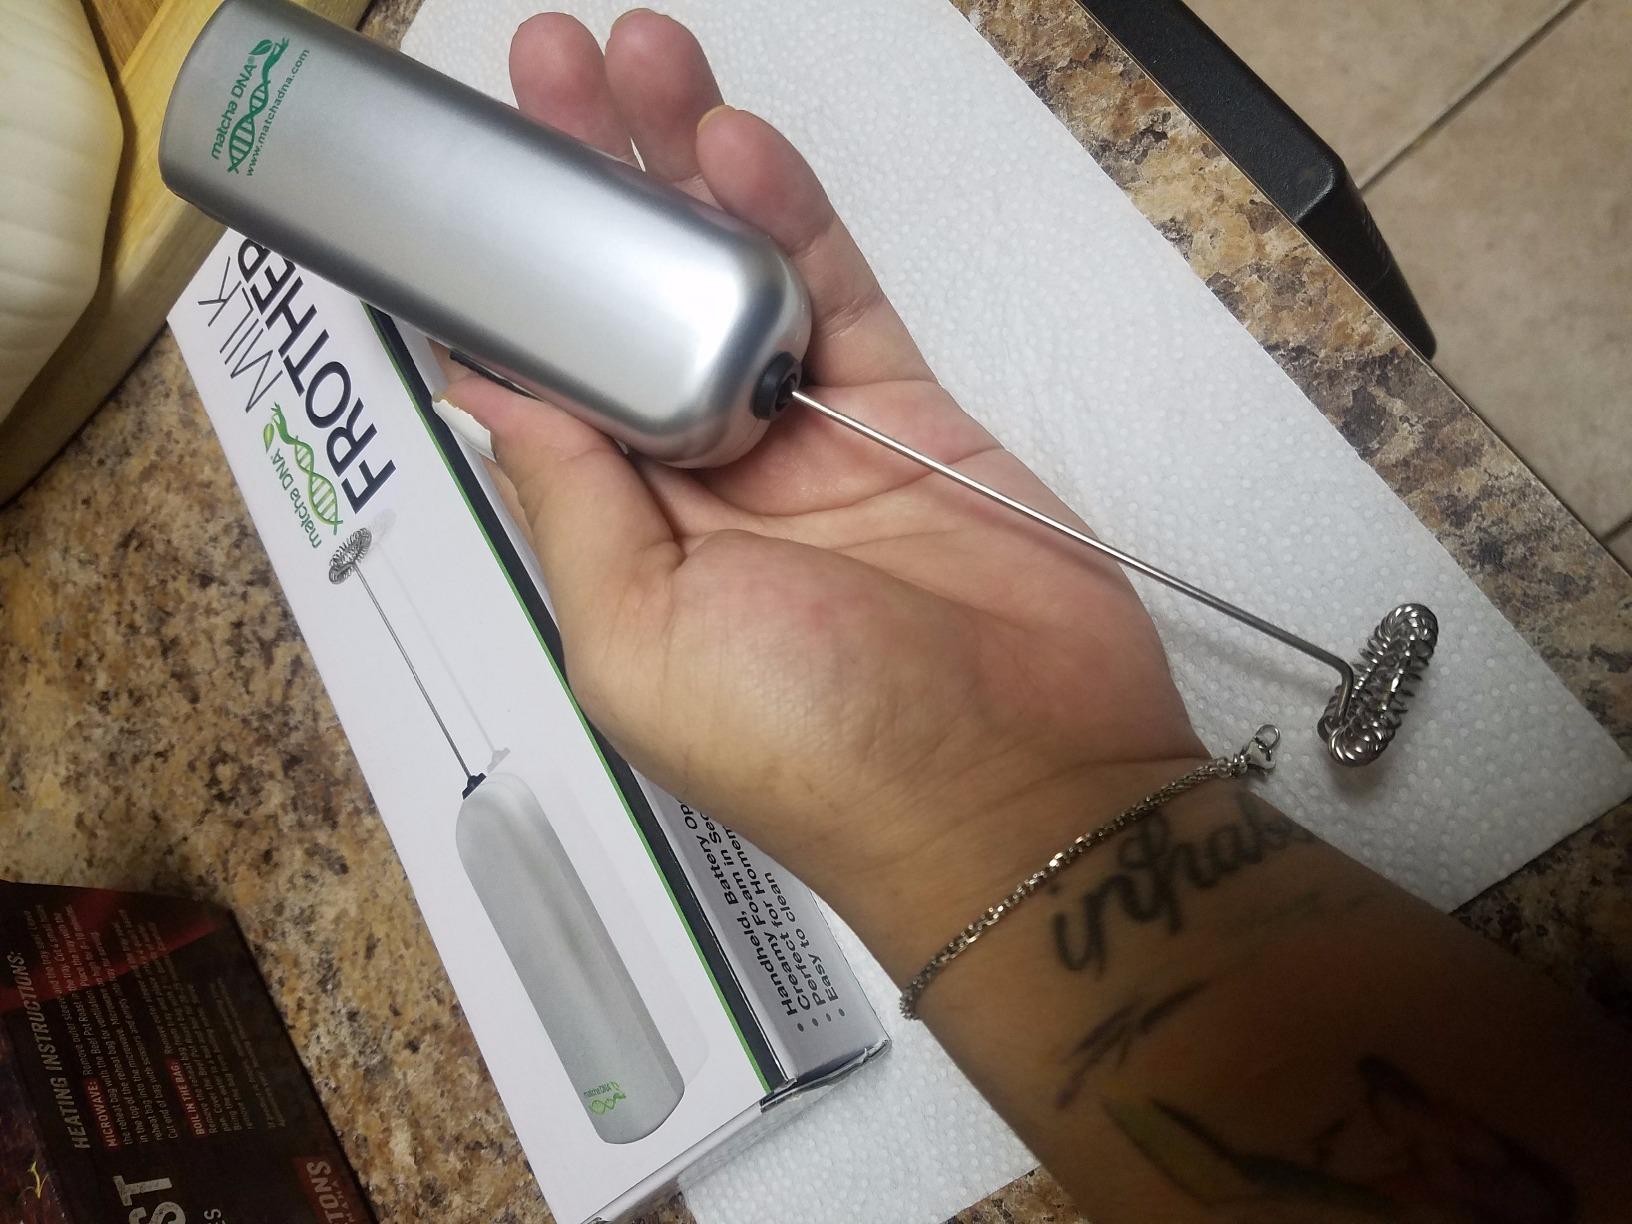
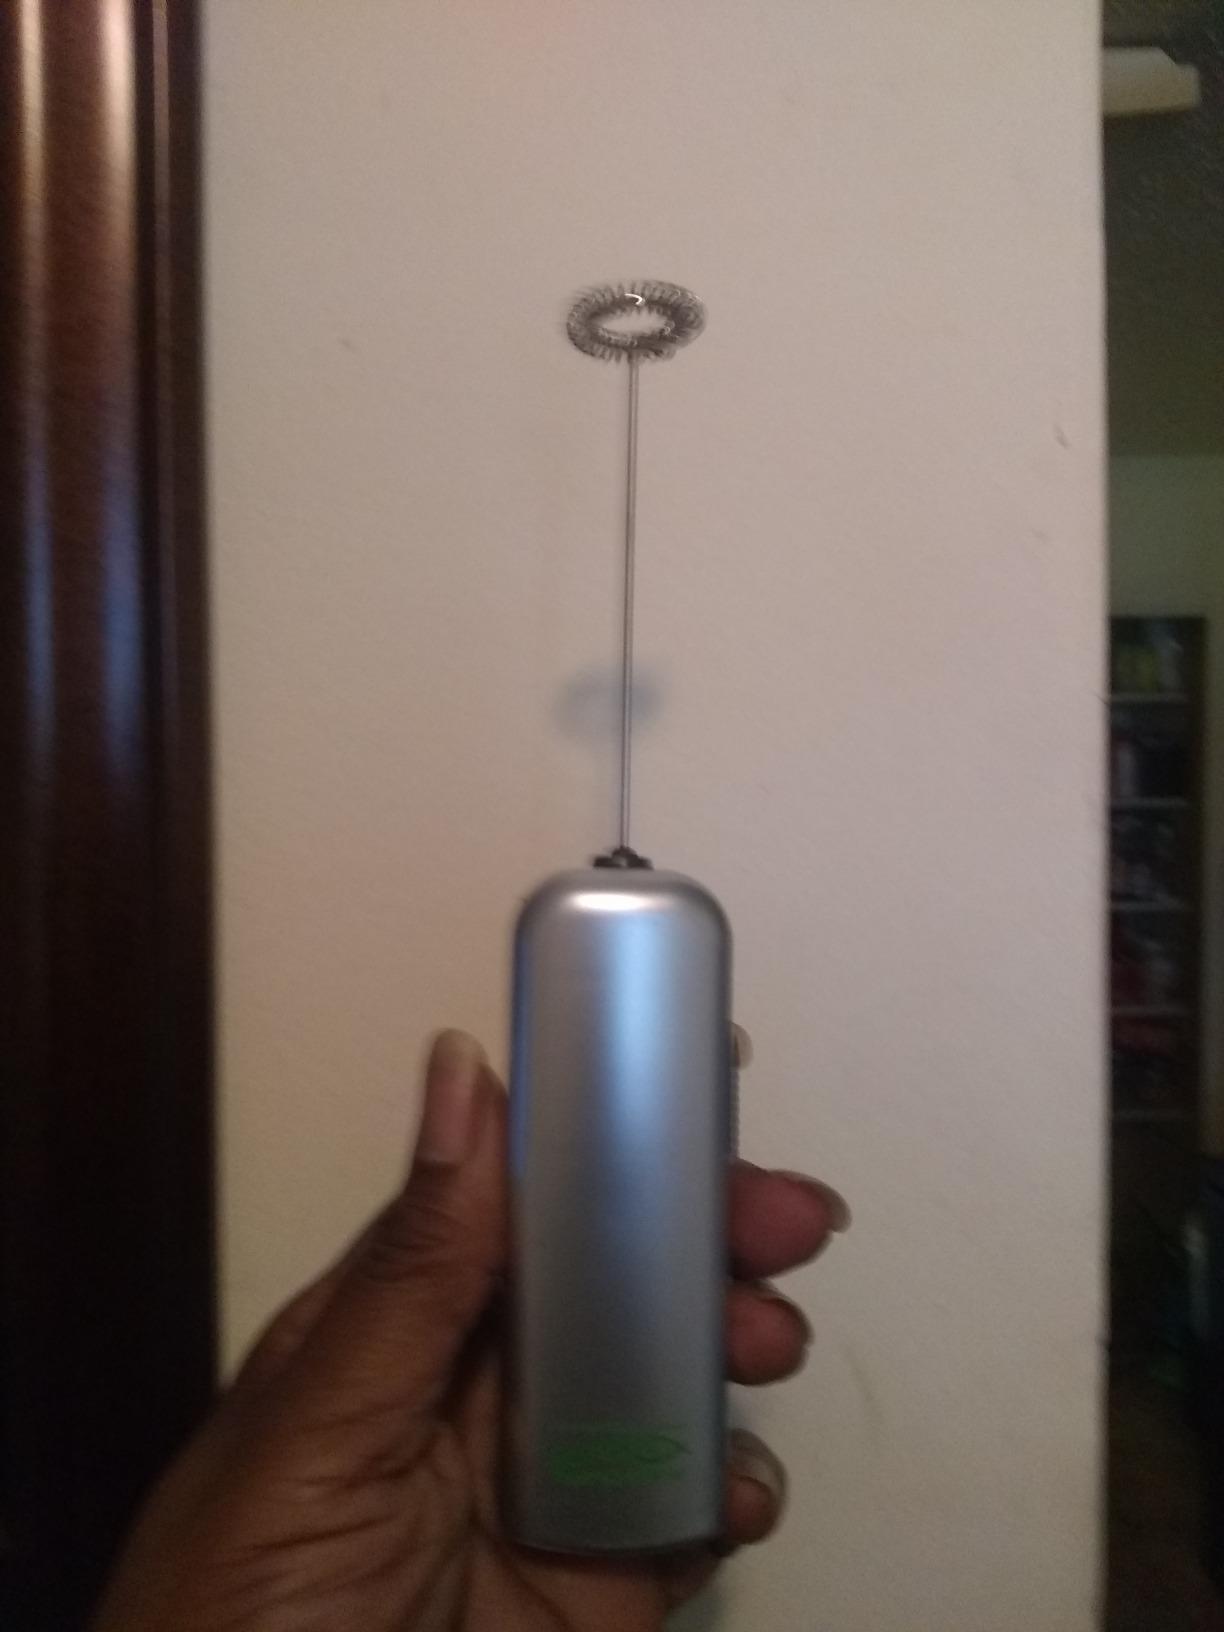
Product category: items_mixer
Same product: yes